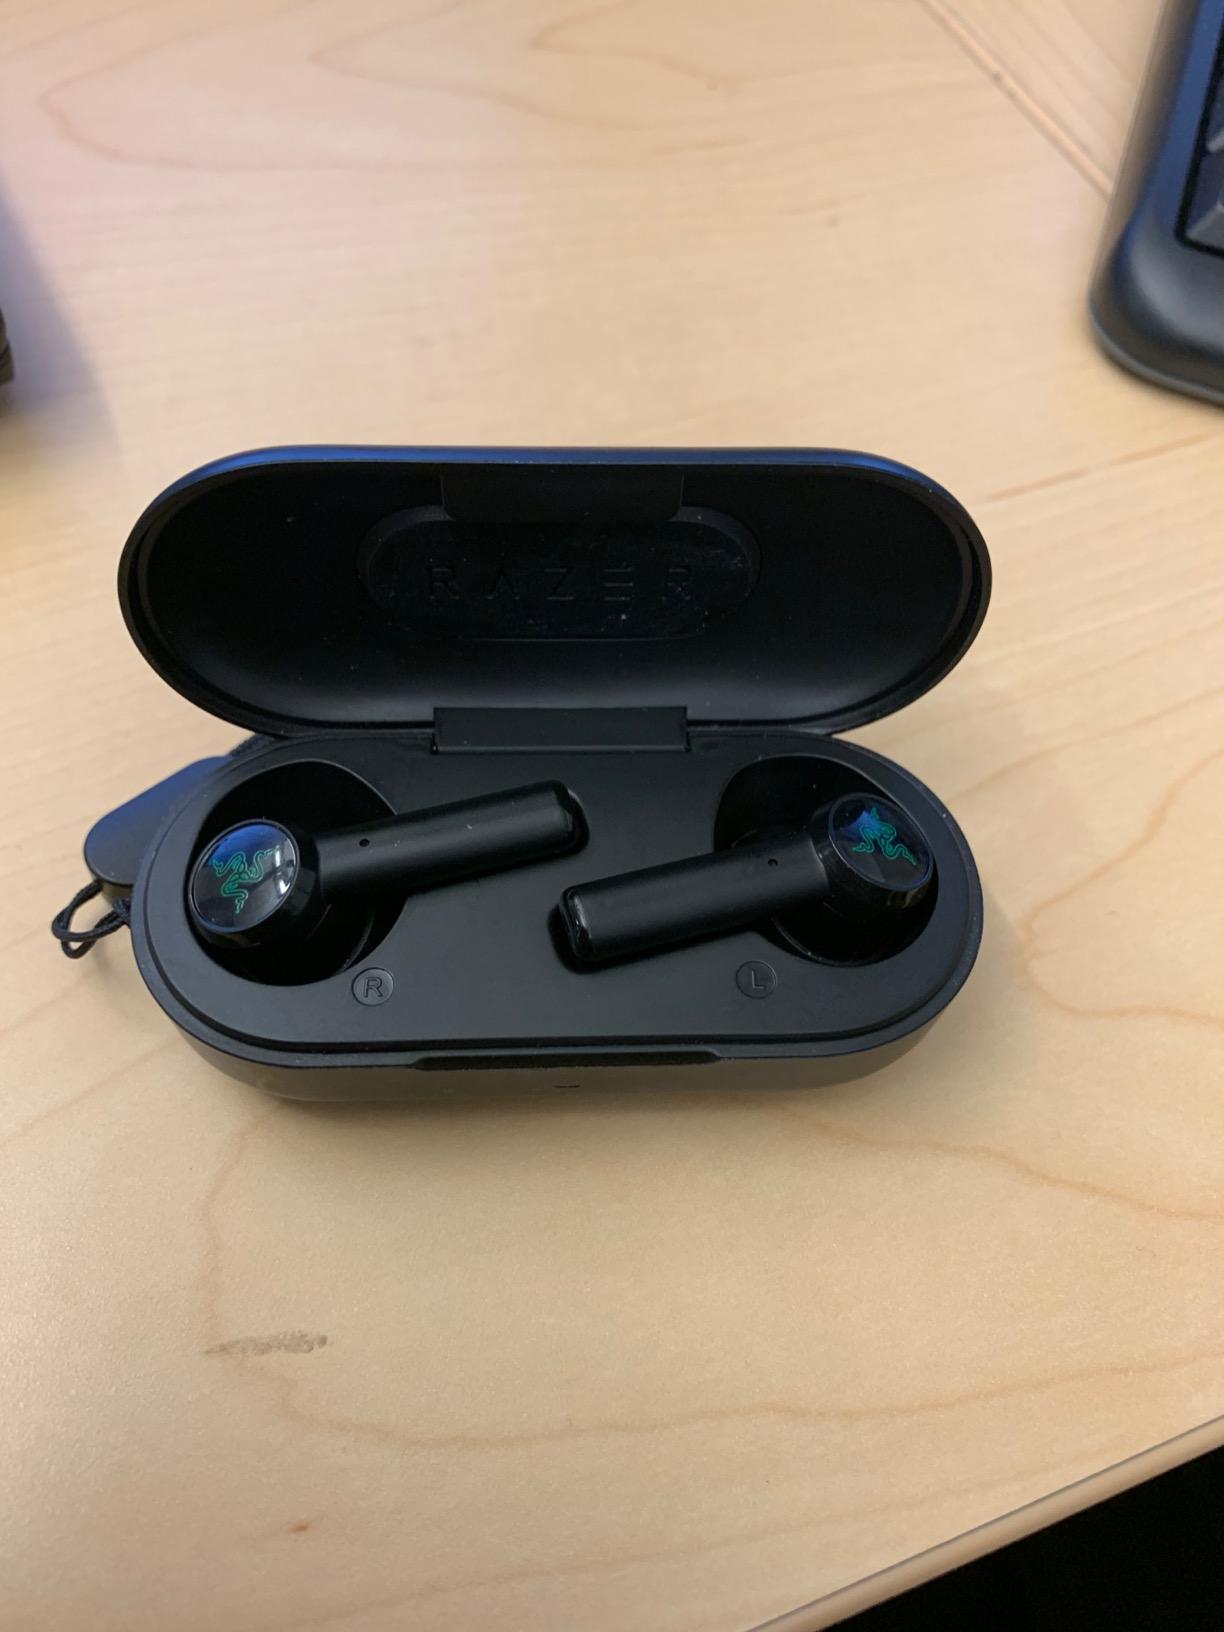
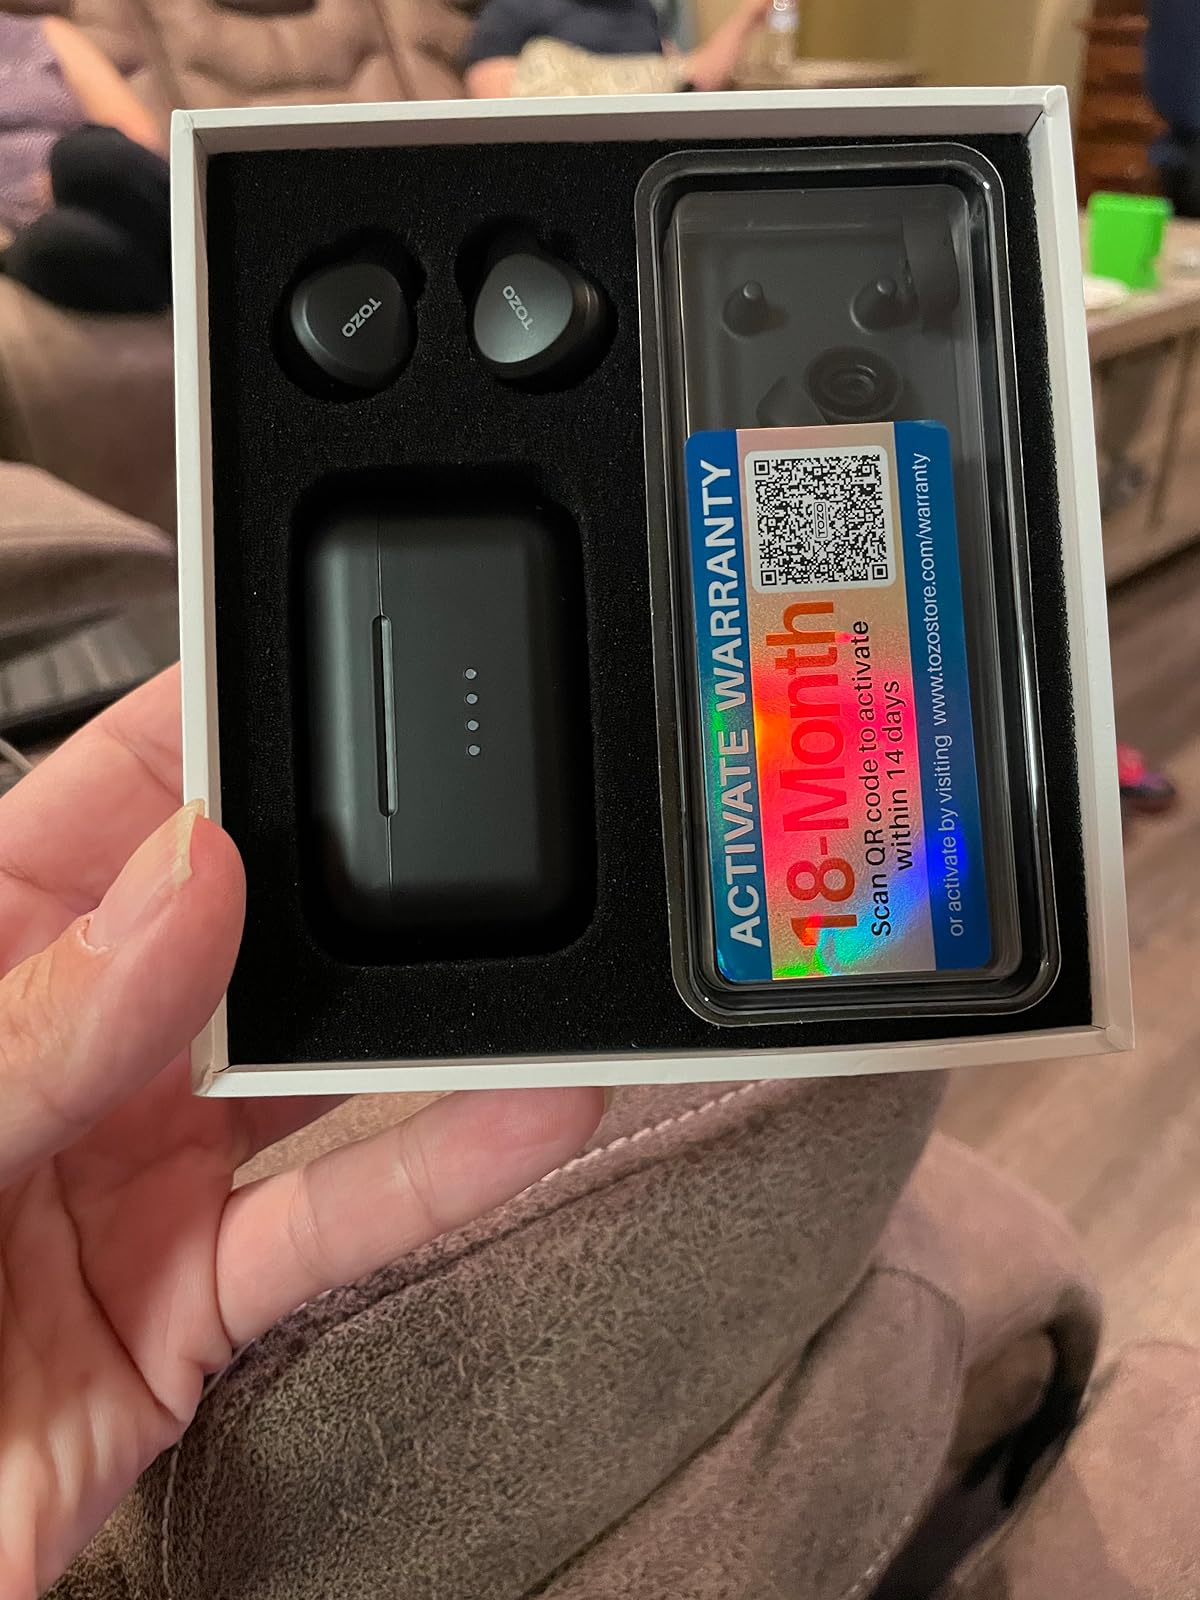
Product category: earbuds
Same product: no